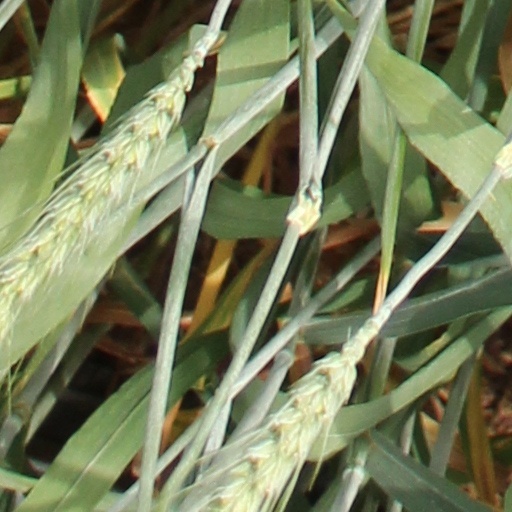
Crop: wheat